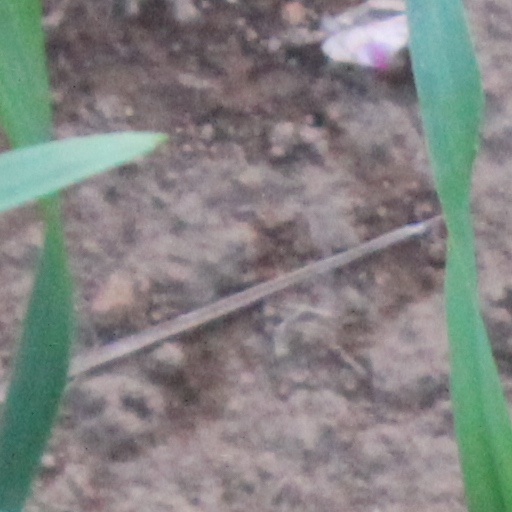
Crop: wheat